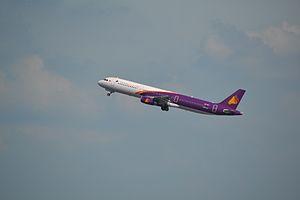
Cambodia Angkor Air est la compagnie aérienne nationale du Cambodge.